Wolfgang Tillmans

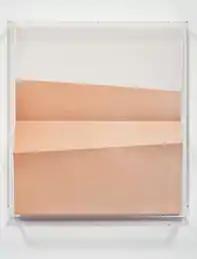
"Lighter V", 2006

Tillman's first exhibition in 1988 was composed exclusively of images that were created with the latest kind of monochrome laser copier. He regards these so-called "Approach" pictures (1987–1988) as his "first work before [he] even owned a camera." Over the years, Tillmans has often returned to this medium. The ways that surface structure and image depth influence each other is shown in his large-format works whose original material is analogue photocopies (ongoing since 2006). Here he also references his earlier works from the end of the 1980s that he began in the course of experimenting with an old Canon photocopier. The uncontrolled contrasts and pigment particles in the images from these old machines are clear only after drastic enlargement (framed ca. 260 x 180 cm). The resulting effects are distanced but also concrete – created through not only the materiality of the printing process but also the play and variation of scale. With the analogue photocopy – probably the most ephemeral form of image (re)production – a system of values for images is brought into a critical light.